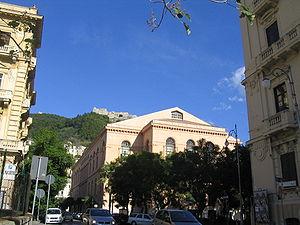
Le Théâtre Verdi est le théâtre-opéra de Salerne, construit entre 1863 et inauguré en 1872.